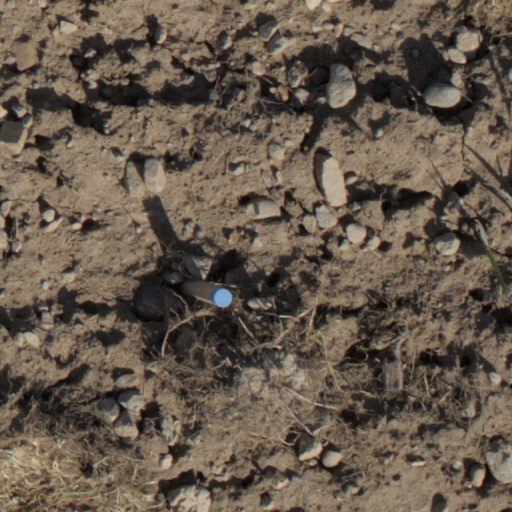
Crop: wheat